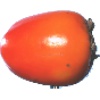
Label: kaki